SURCAL

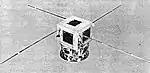
SURCAL 5

The SURCAL series of satellites were produced by the Naval Research Laboratory to act as test and calibration targets for the Naval Space Surveillance radar. The first SURCAL satellite was intended to remain attached to the launch vehicle and was a 5.5 inch long, 5.5 inch diameter cylinder. The other four SURCAL satellites were box-shaped with solar panels, a transponder, and antennas. They transmitted a 216 MHz signal on command.